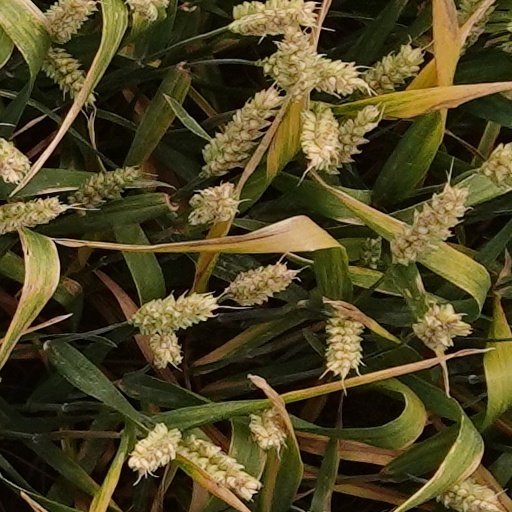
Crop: wheat